BC Rail

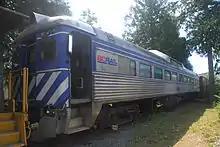
BC Rail Budd Rail Diesel Car (RDC)

Reporting marks are a system intended to help keep track of rolling stock and financial transactions between railways. The Pacific Great Eastern Railway used the reporting mark PGE. It later adopted the reporting mark PGER in 1971 for freight cars in international service. When the railway was renamed to the British Columbia Railway, it adopted the reporting mark BCOL with the reporting mark BCIT replacing PGER for international service cars.